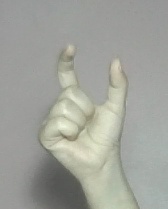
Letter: nun